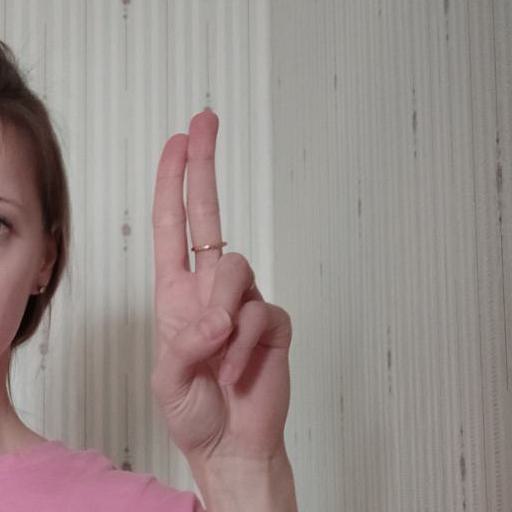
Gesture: two_up